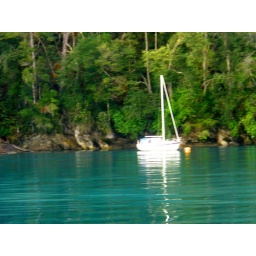
This boat is floting over Todos Los Santos Lake, Chile. It water have a special and beuty color.